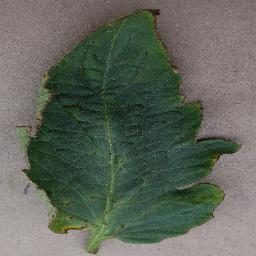
Label: Tomato___Bacterial_spot